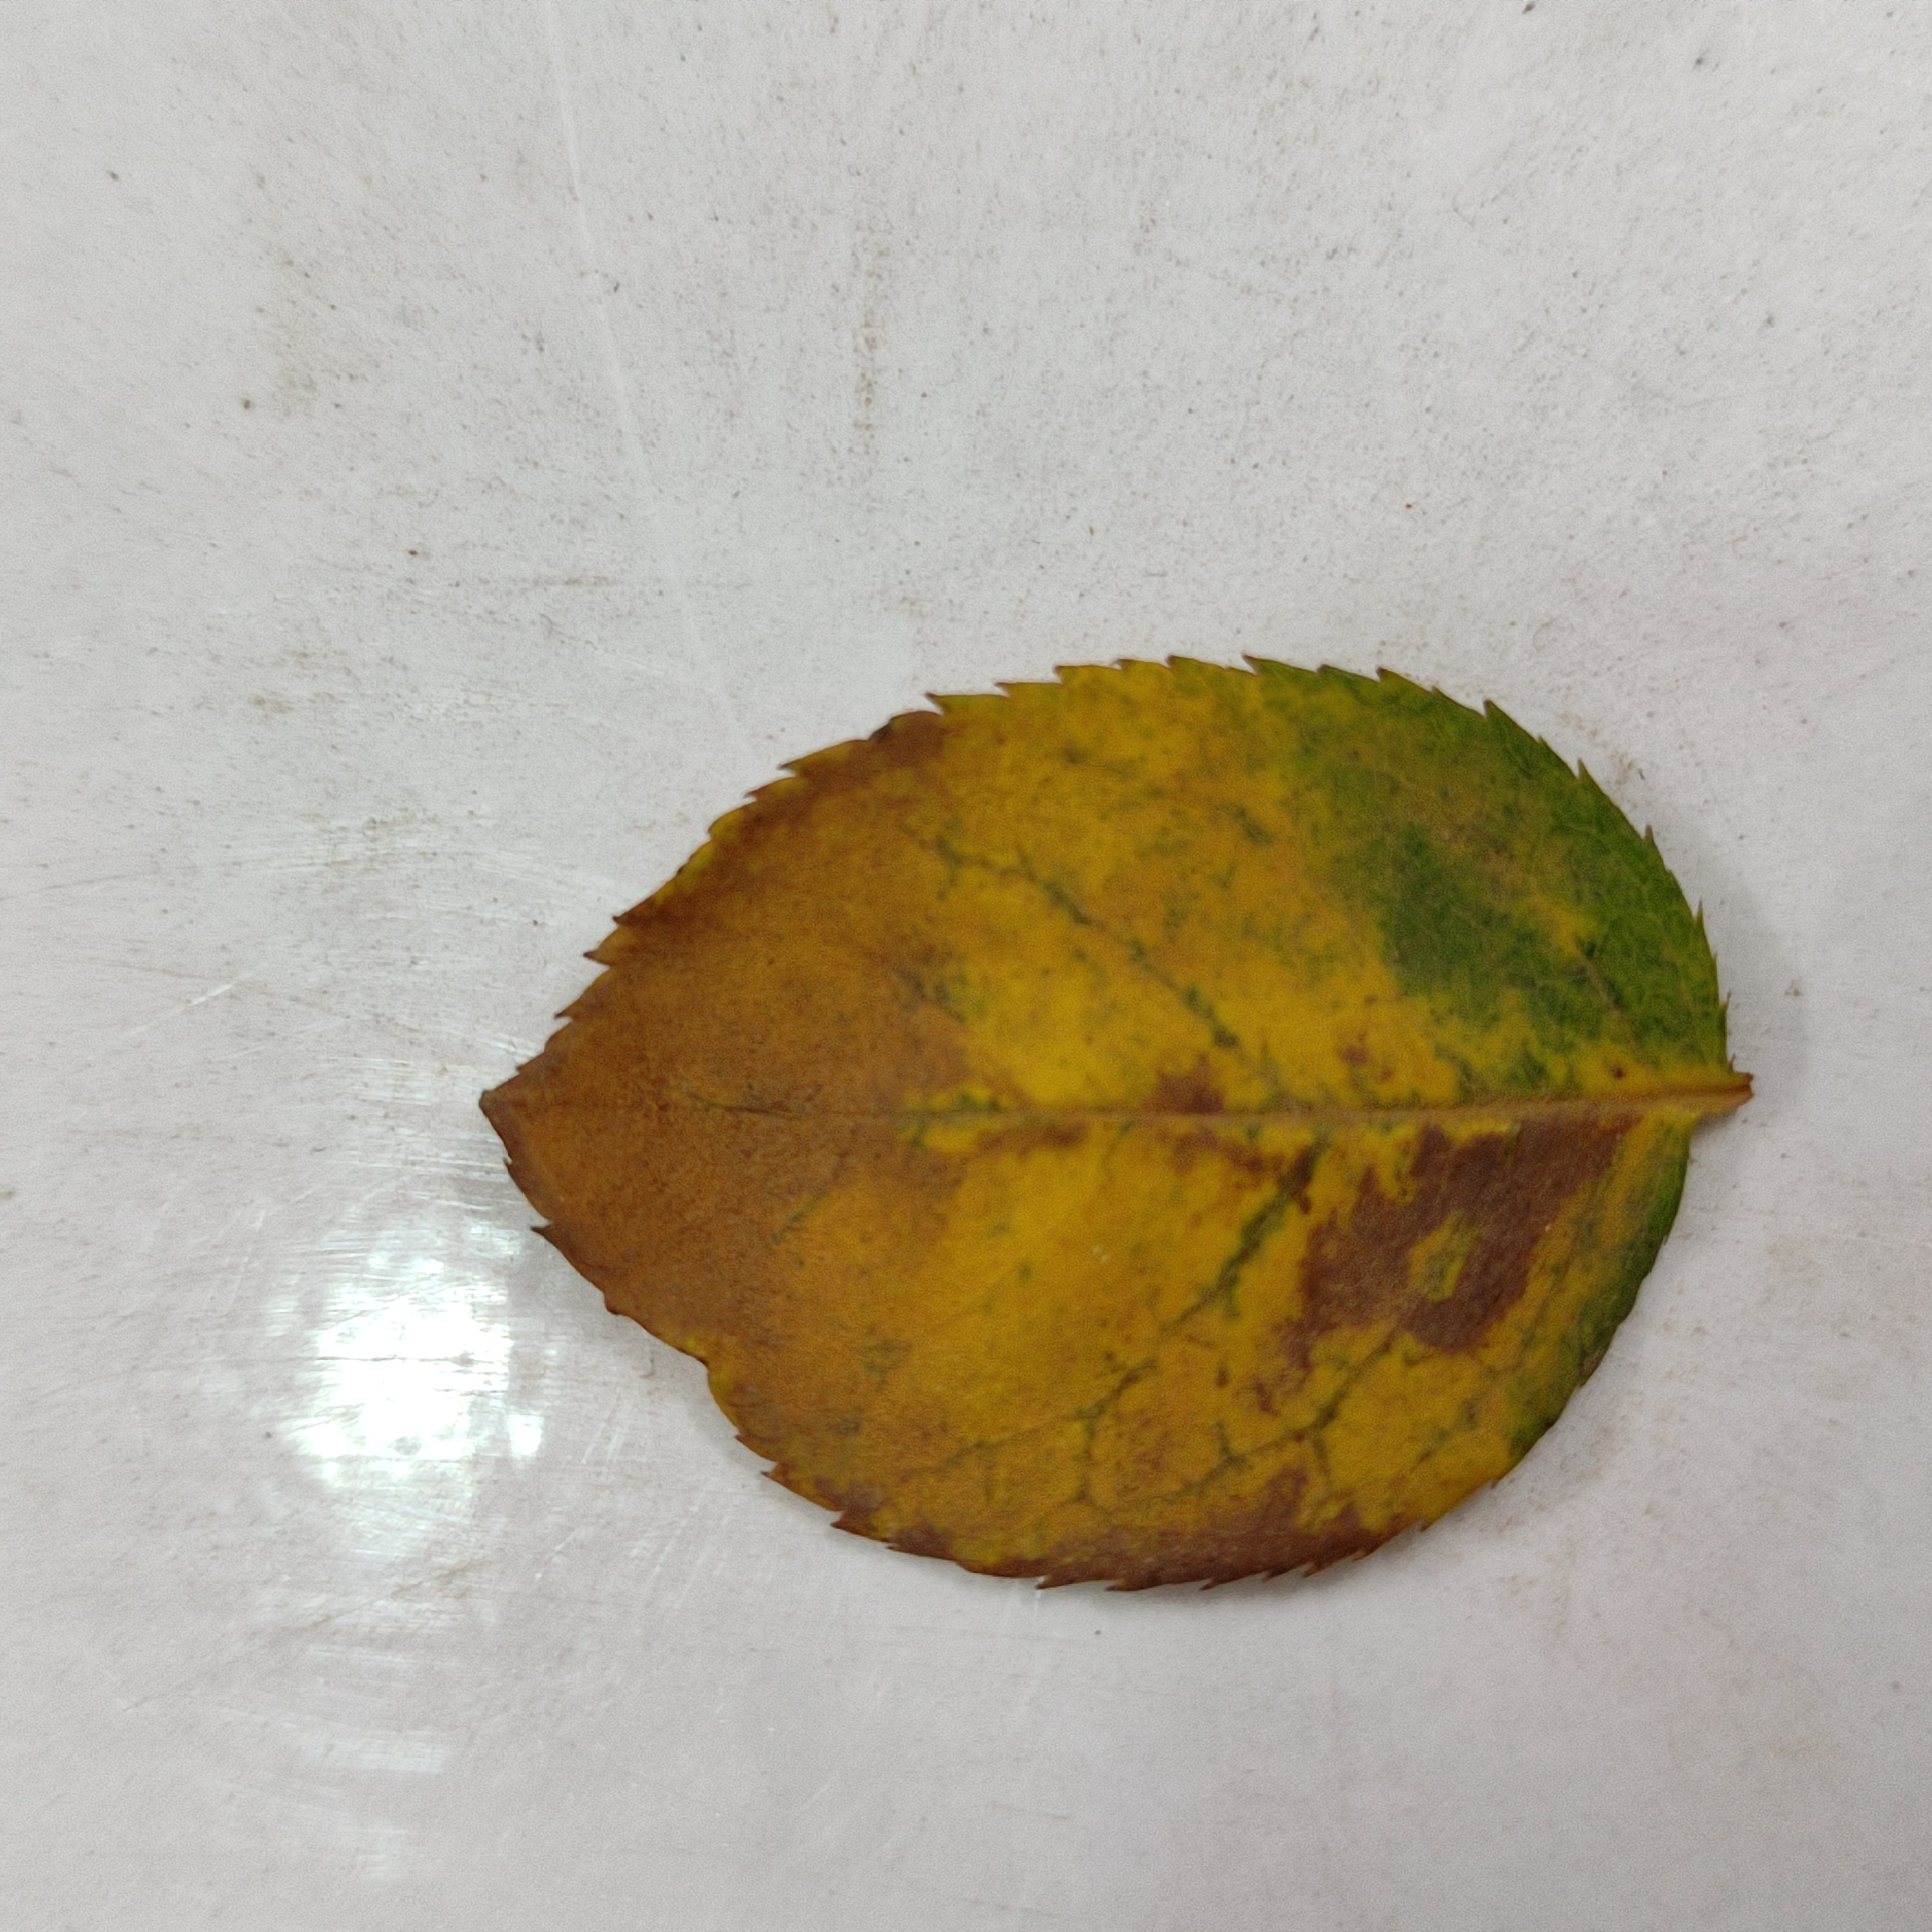
Label: Yellow Mosaic Virus